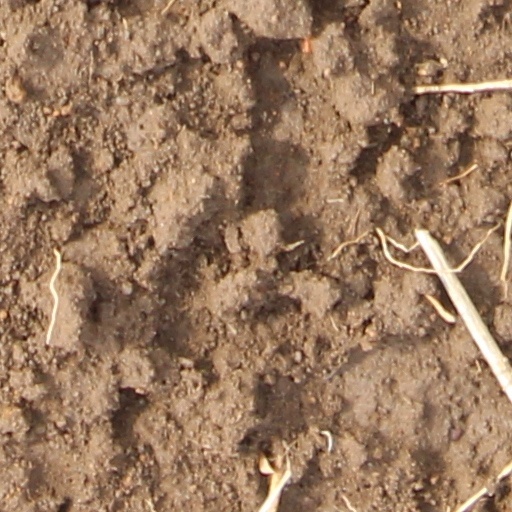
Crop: wheat